Ooha (film)

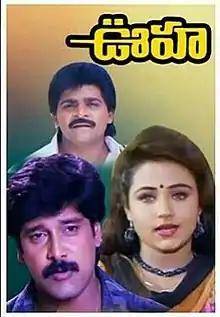
Poster

Ooha is a 1996 Indian Telugu-language romantic thriller film written by and directed by Sivala Prabhakar. It stars Vikram, Ooha, Ali and Subhashri. The film was released on 12 January 1996 and was not successful at the box office.